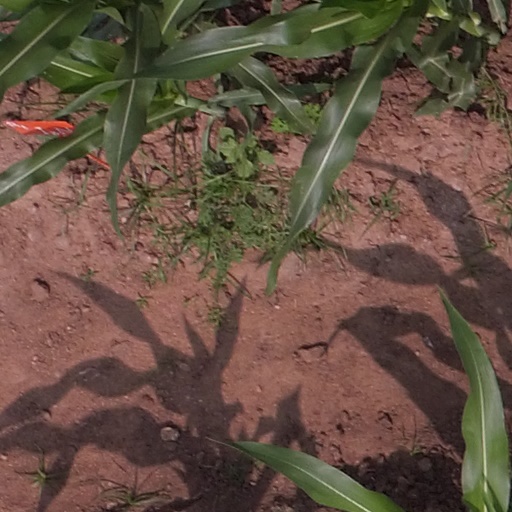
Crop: maize; corn